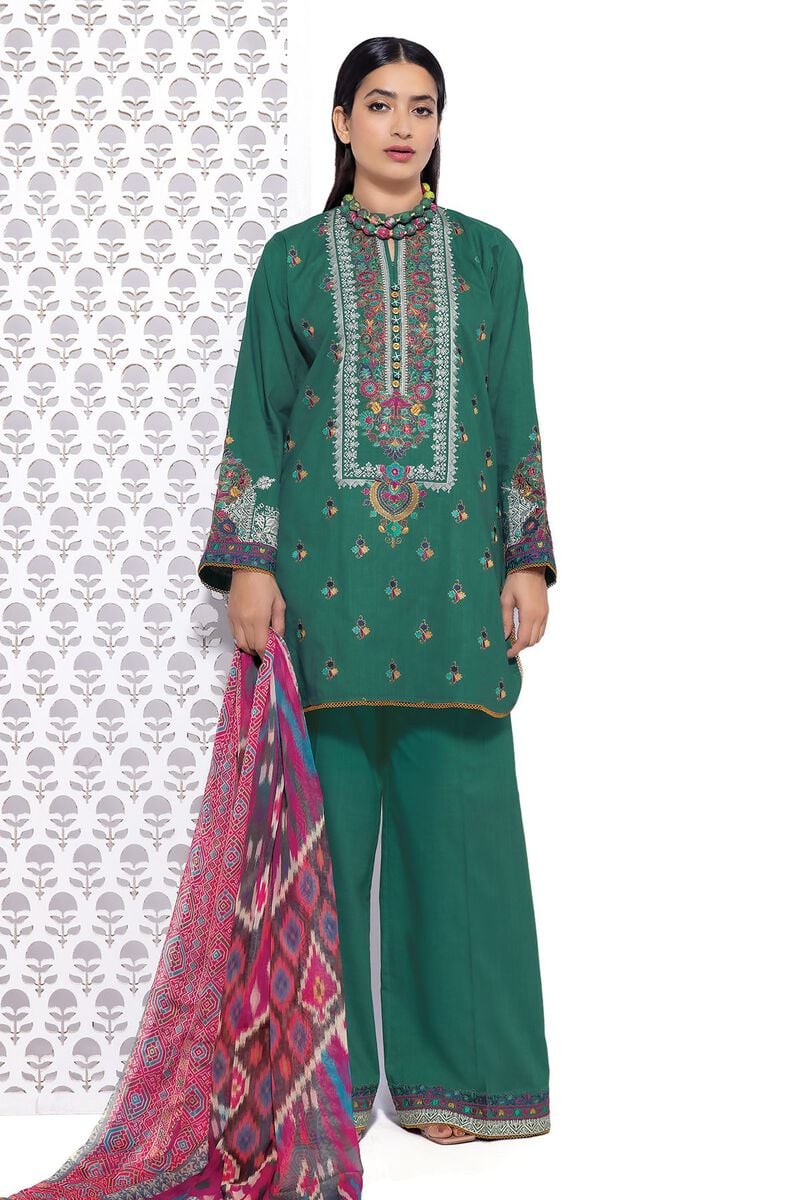
green multi embroidered salwar suit